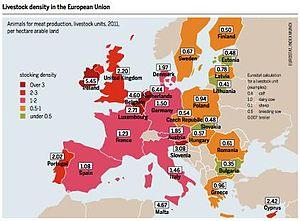
Unité de bétail par hectare
La consommation de viande à travers le monde a triplé au cours des 40 dernières années selon l'institut Worldwatch.